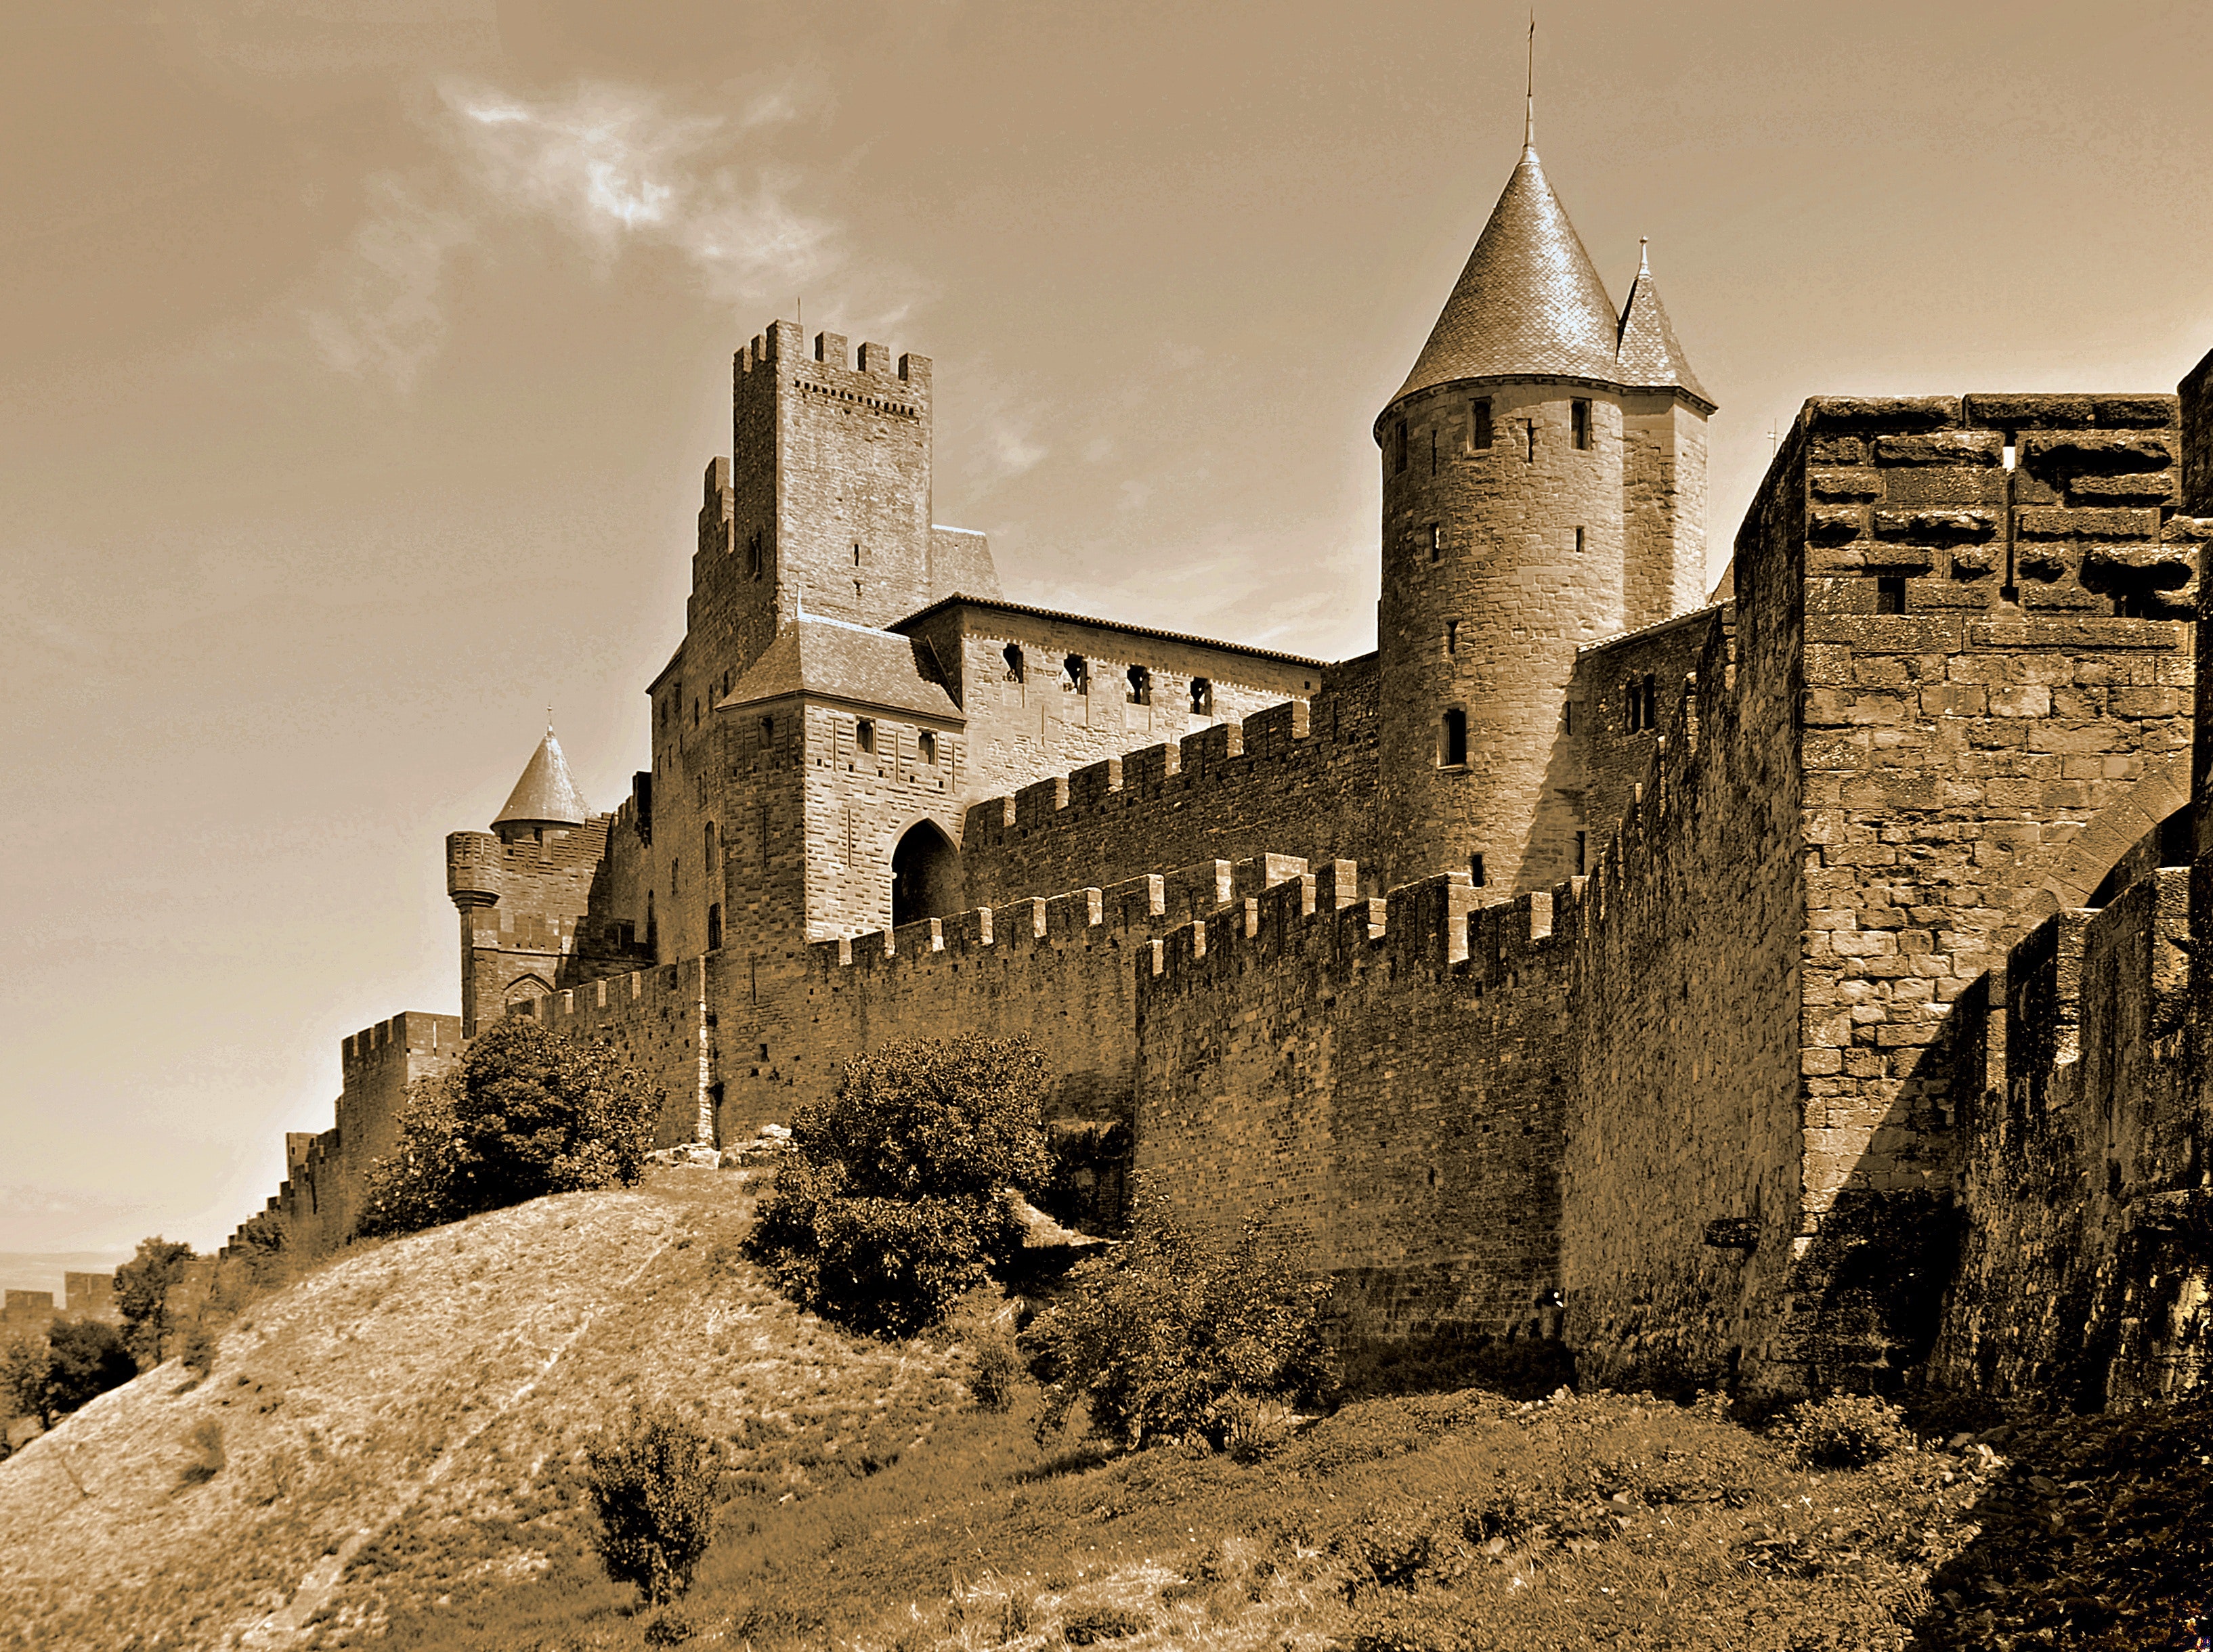
castle, fortification, landmark, sky, wall, medieval architecture, building, history, chateau, architecture, stock photography, highland, black and white, ancient history, ruins, middle ages, photography, turret, landscape, tourism, historic site, monochrome